Colectivo

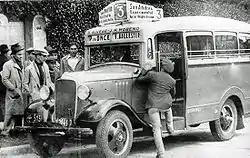
1934 Chevrolet truck chassis "colectivo"

In the 1900s Argentina was the "Granary of the World", one of the largest world food producers and exporters, and a wealthy country. The streets of prosperous Buenos Aires (with 2 million inhabitants) soon filled with cars.